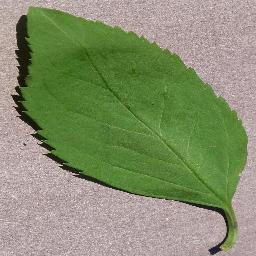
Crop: cherry
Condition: (including_sour)_healthy